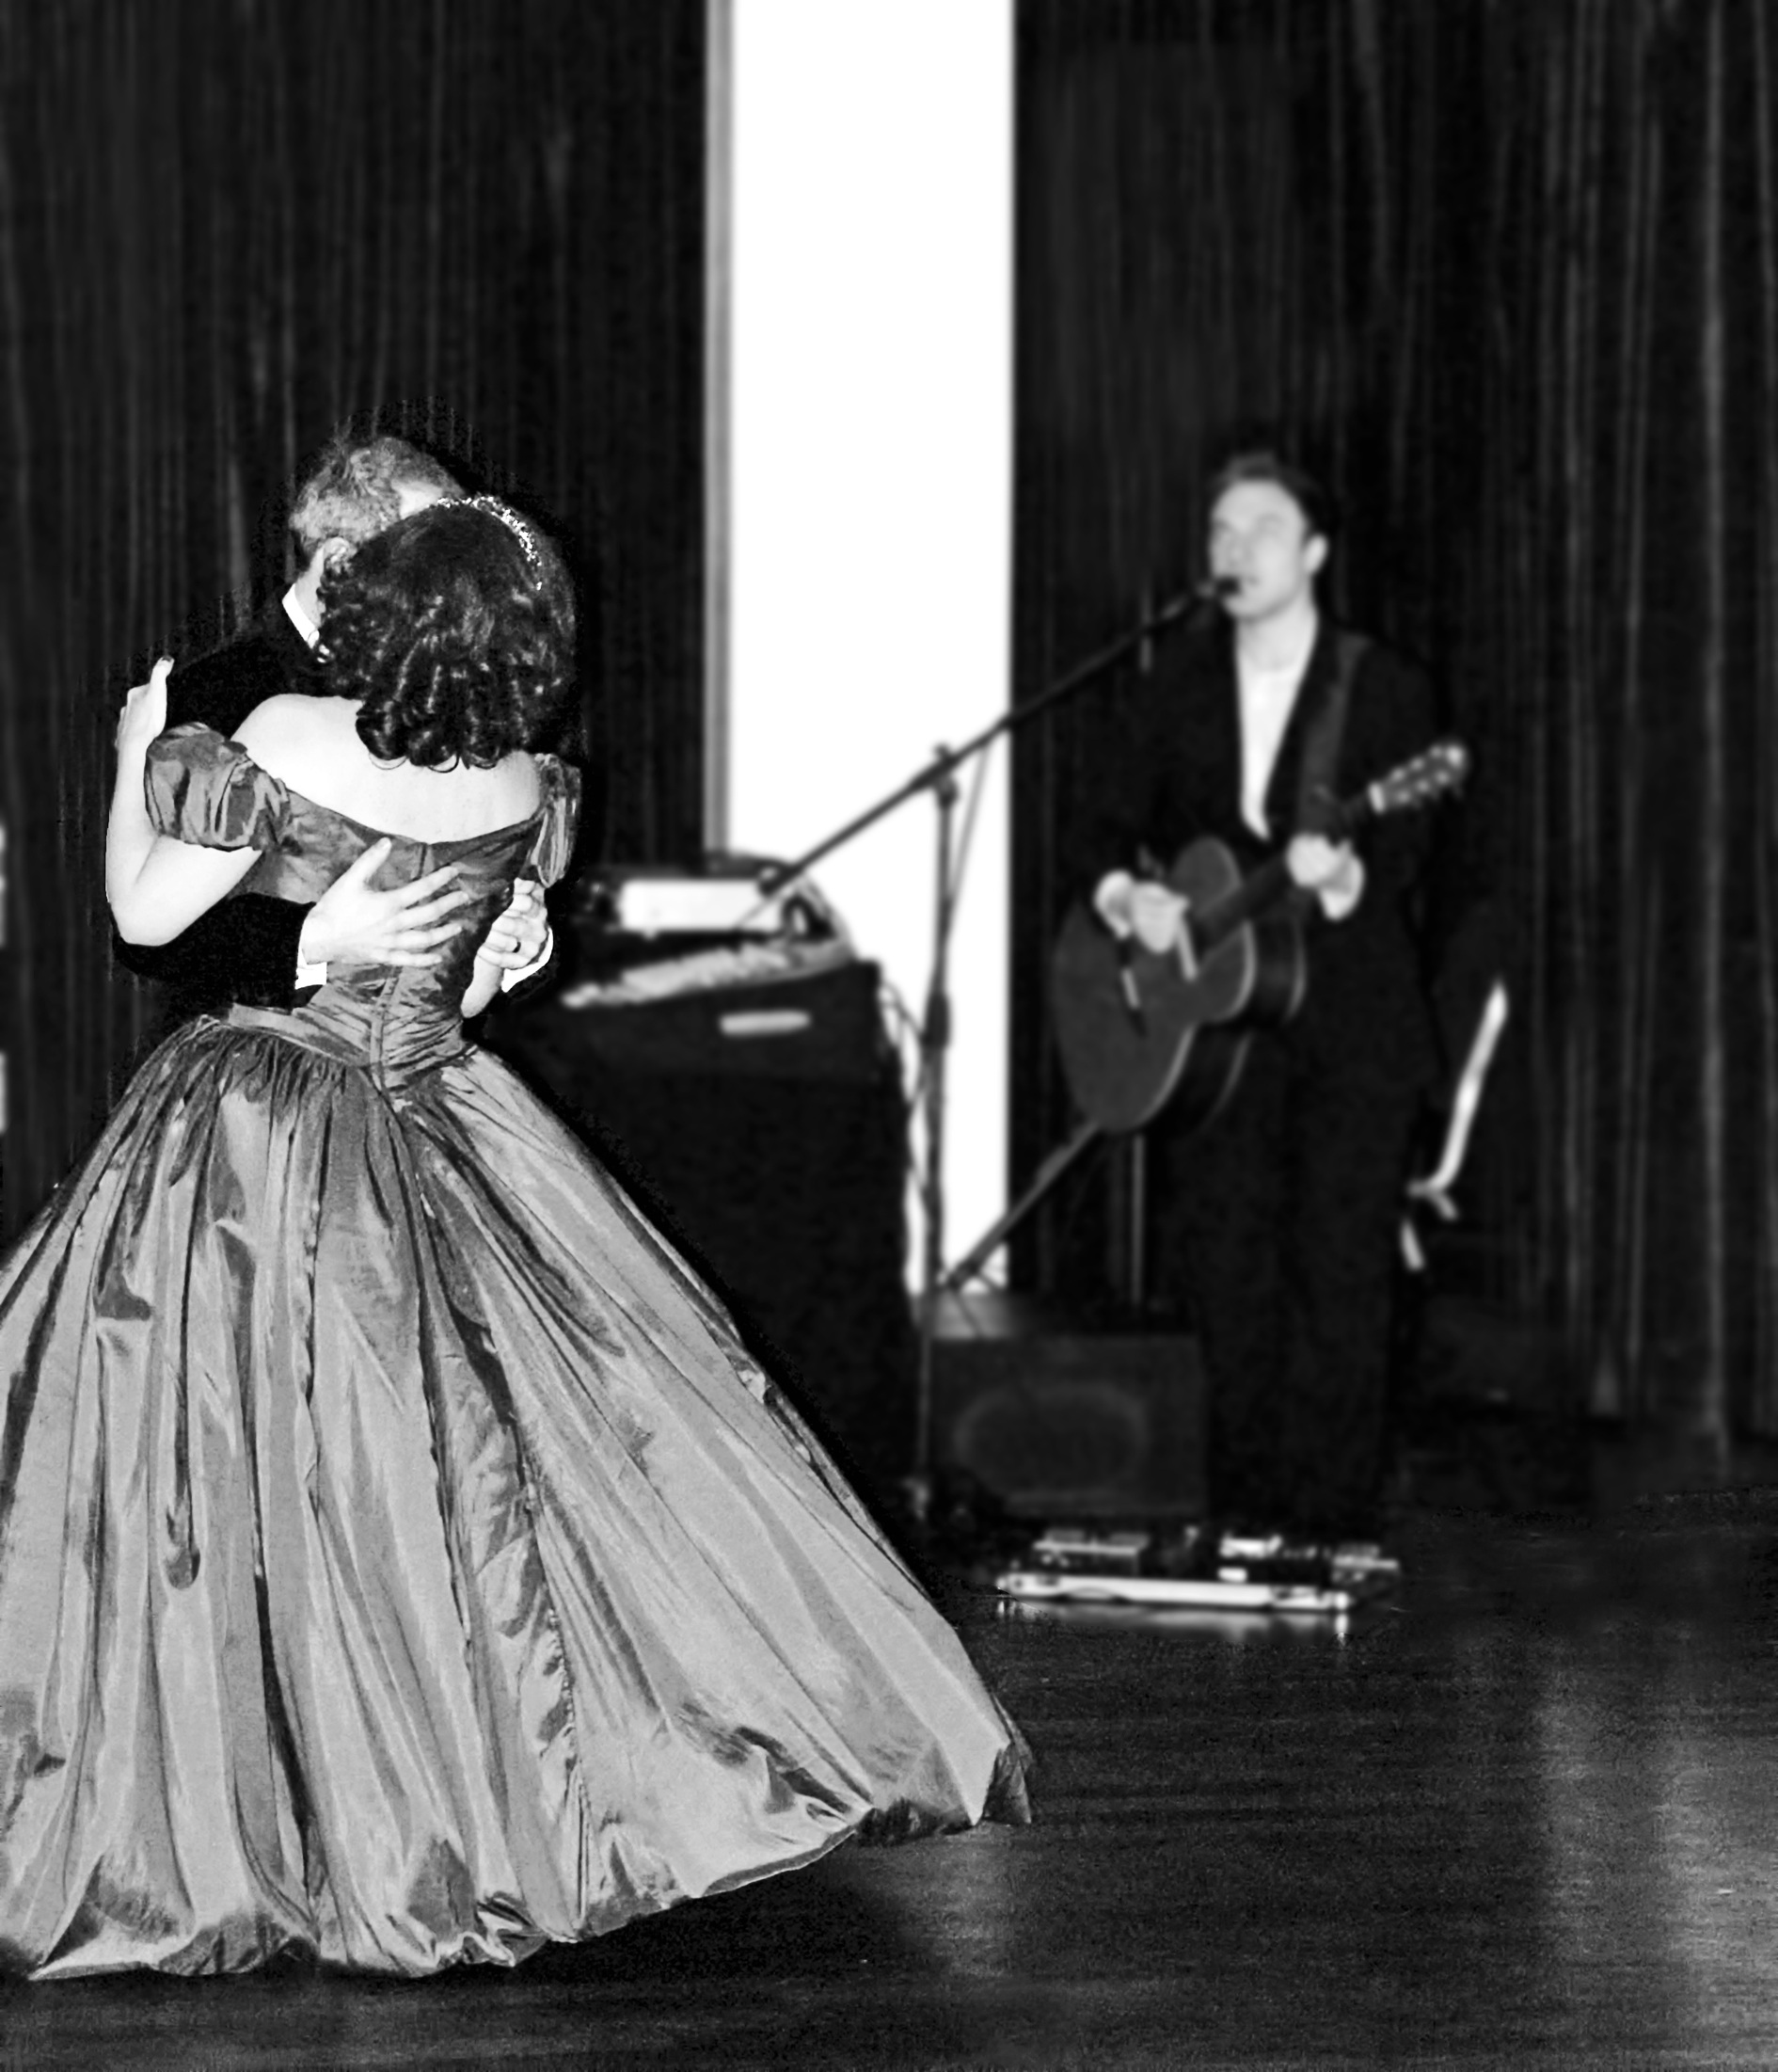
man, music, black and white, people, woman, band, love, dance, couple, romantic, musician, monochrome, hug, performance art, sports, dancing, event, entertainment, performing arts, monochrome photography